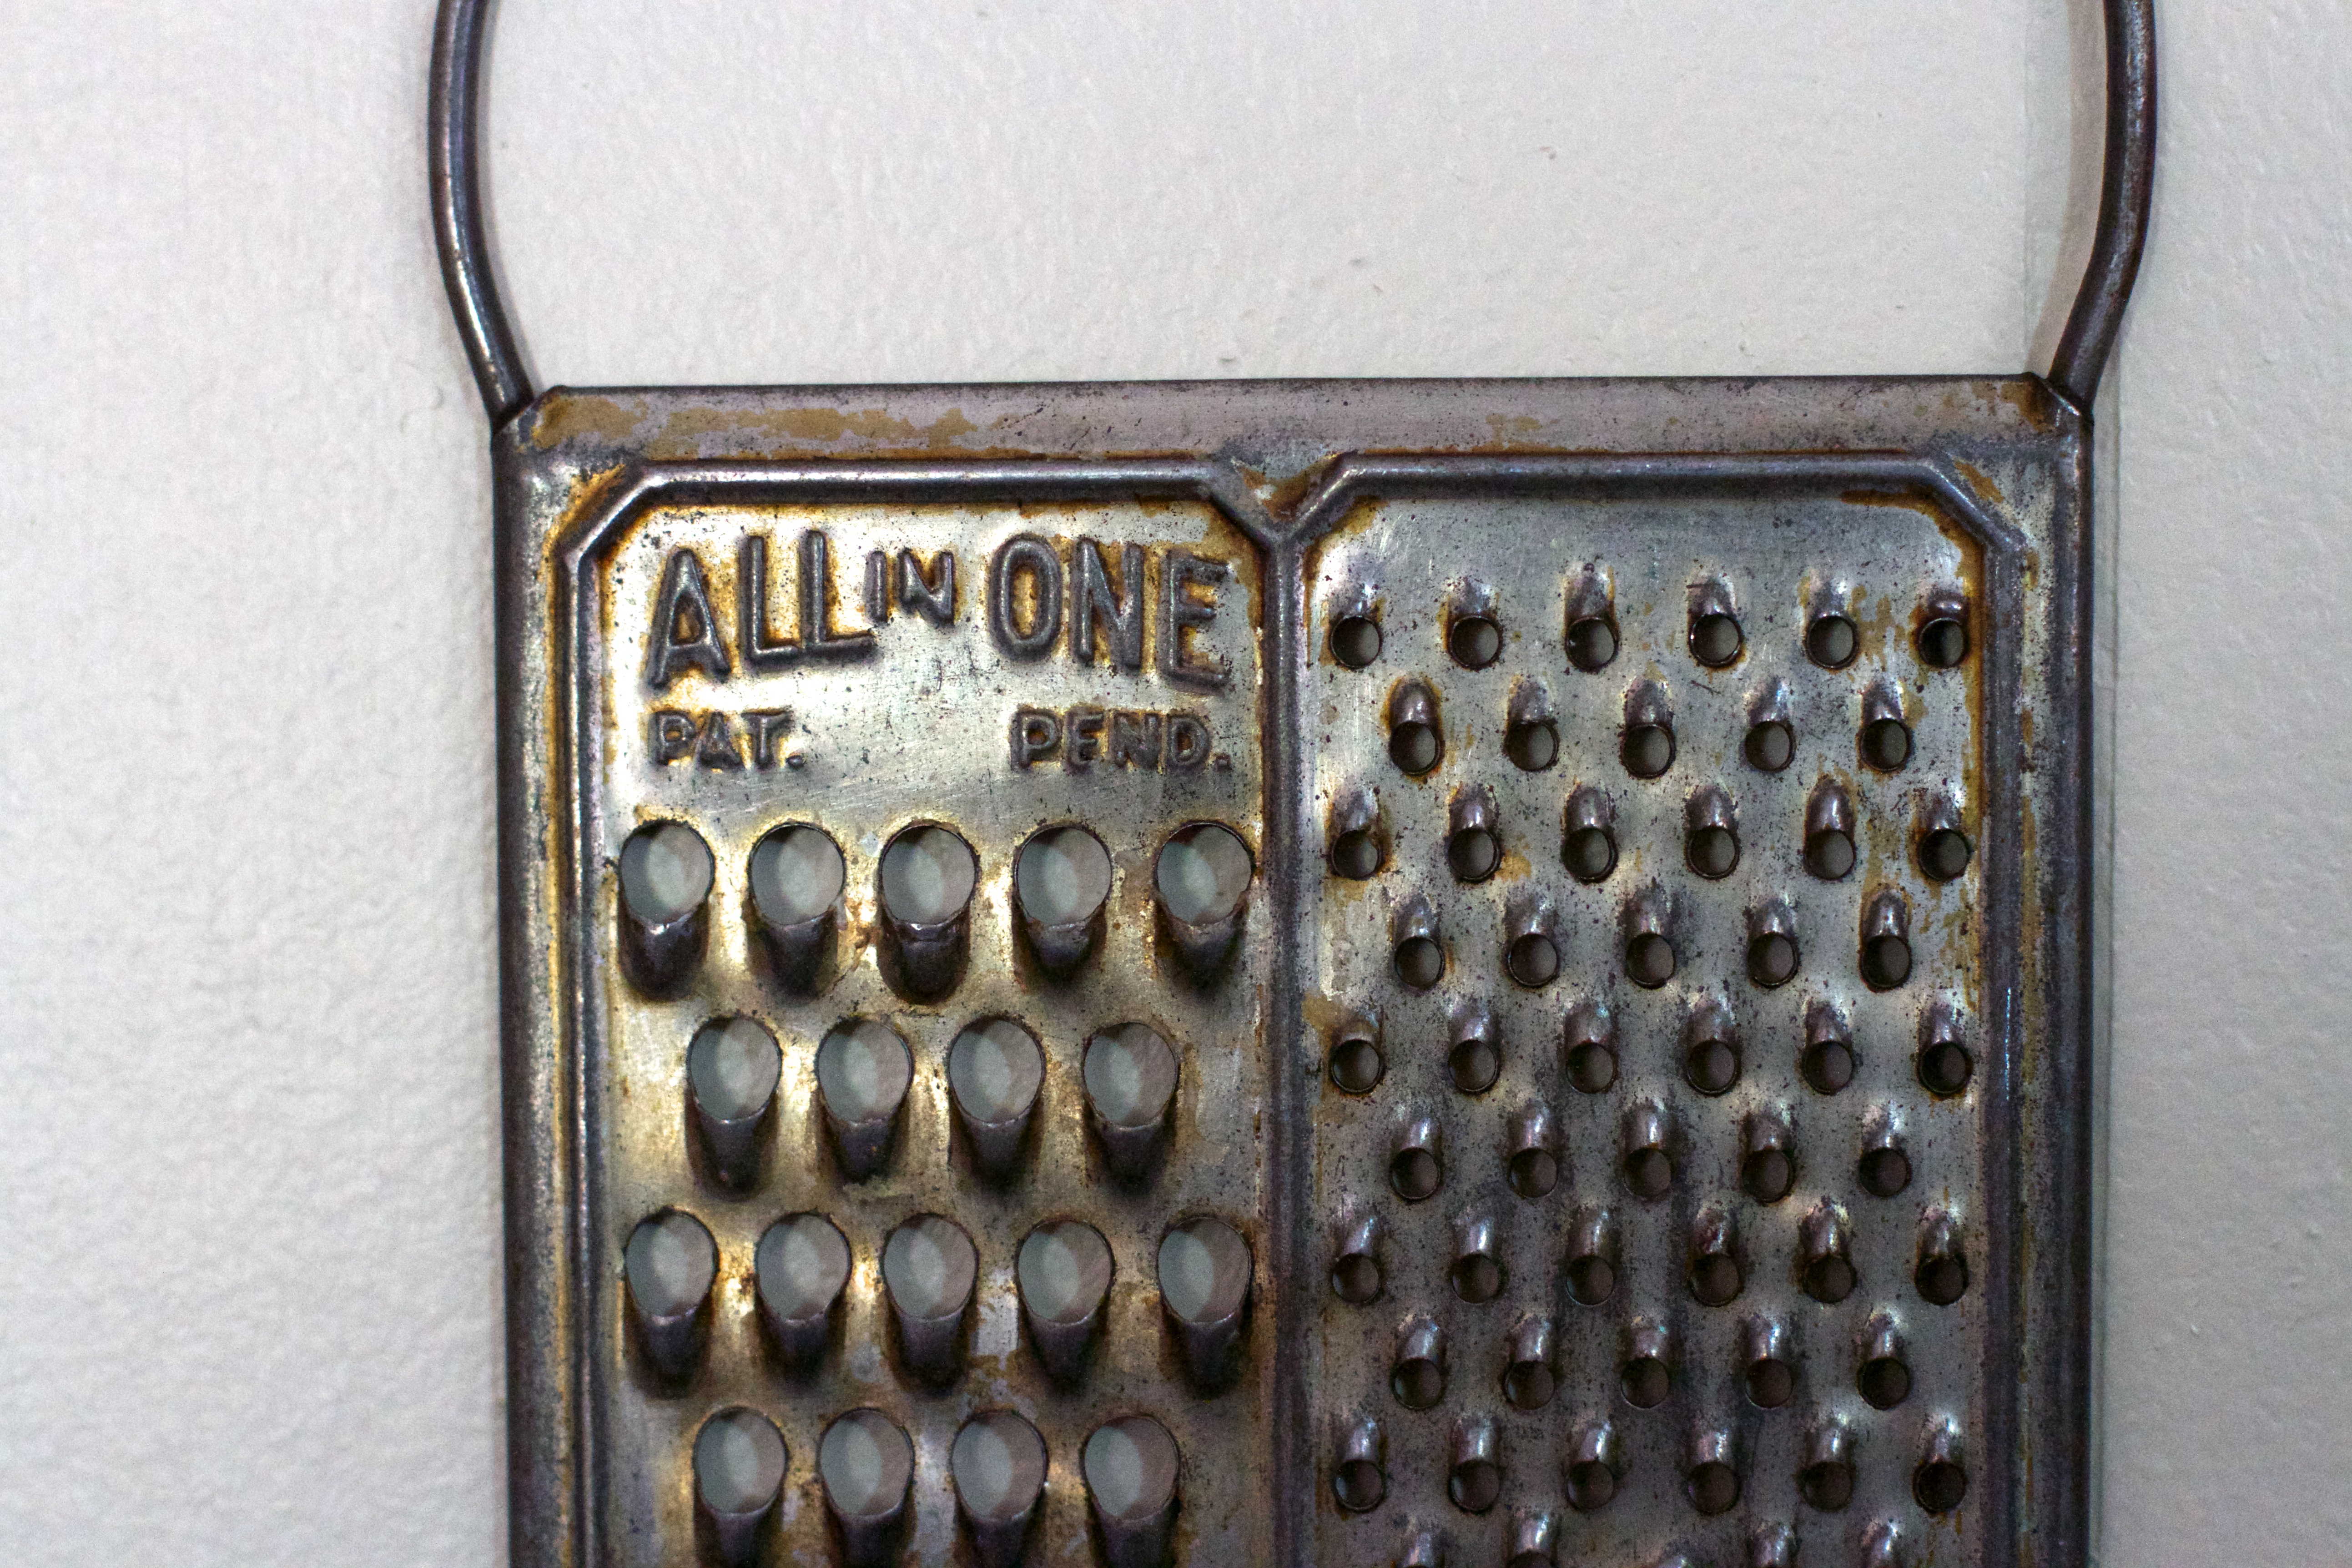
lighting, gun accessory